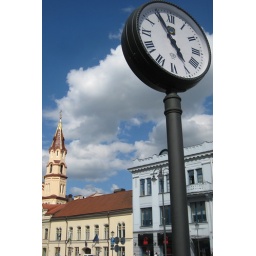
A cool clock in Old Town. And a church in the background (I think).